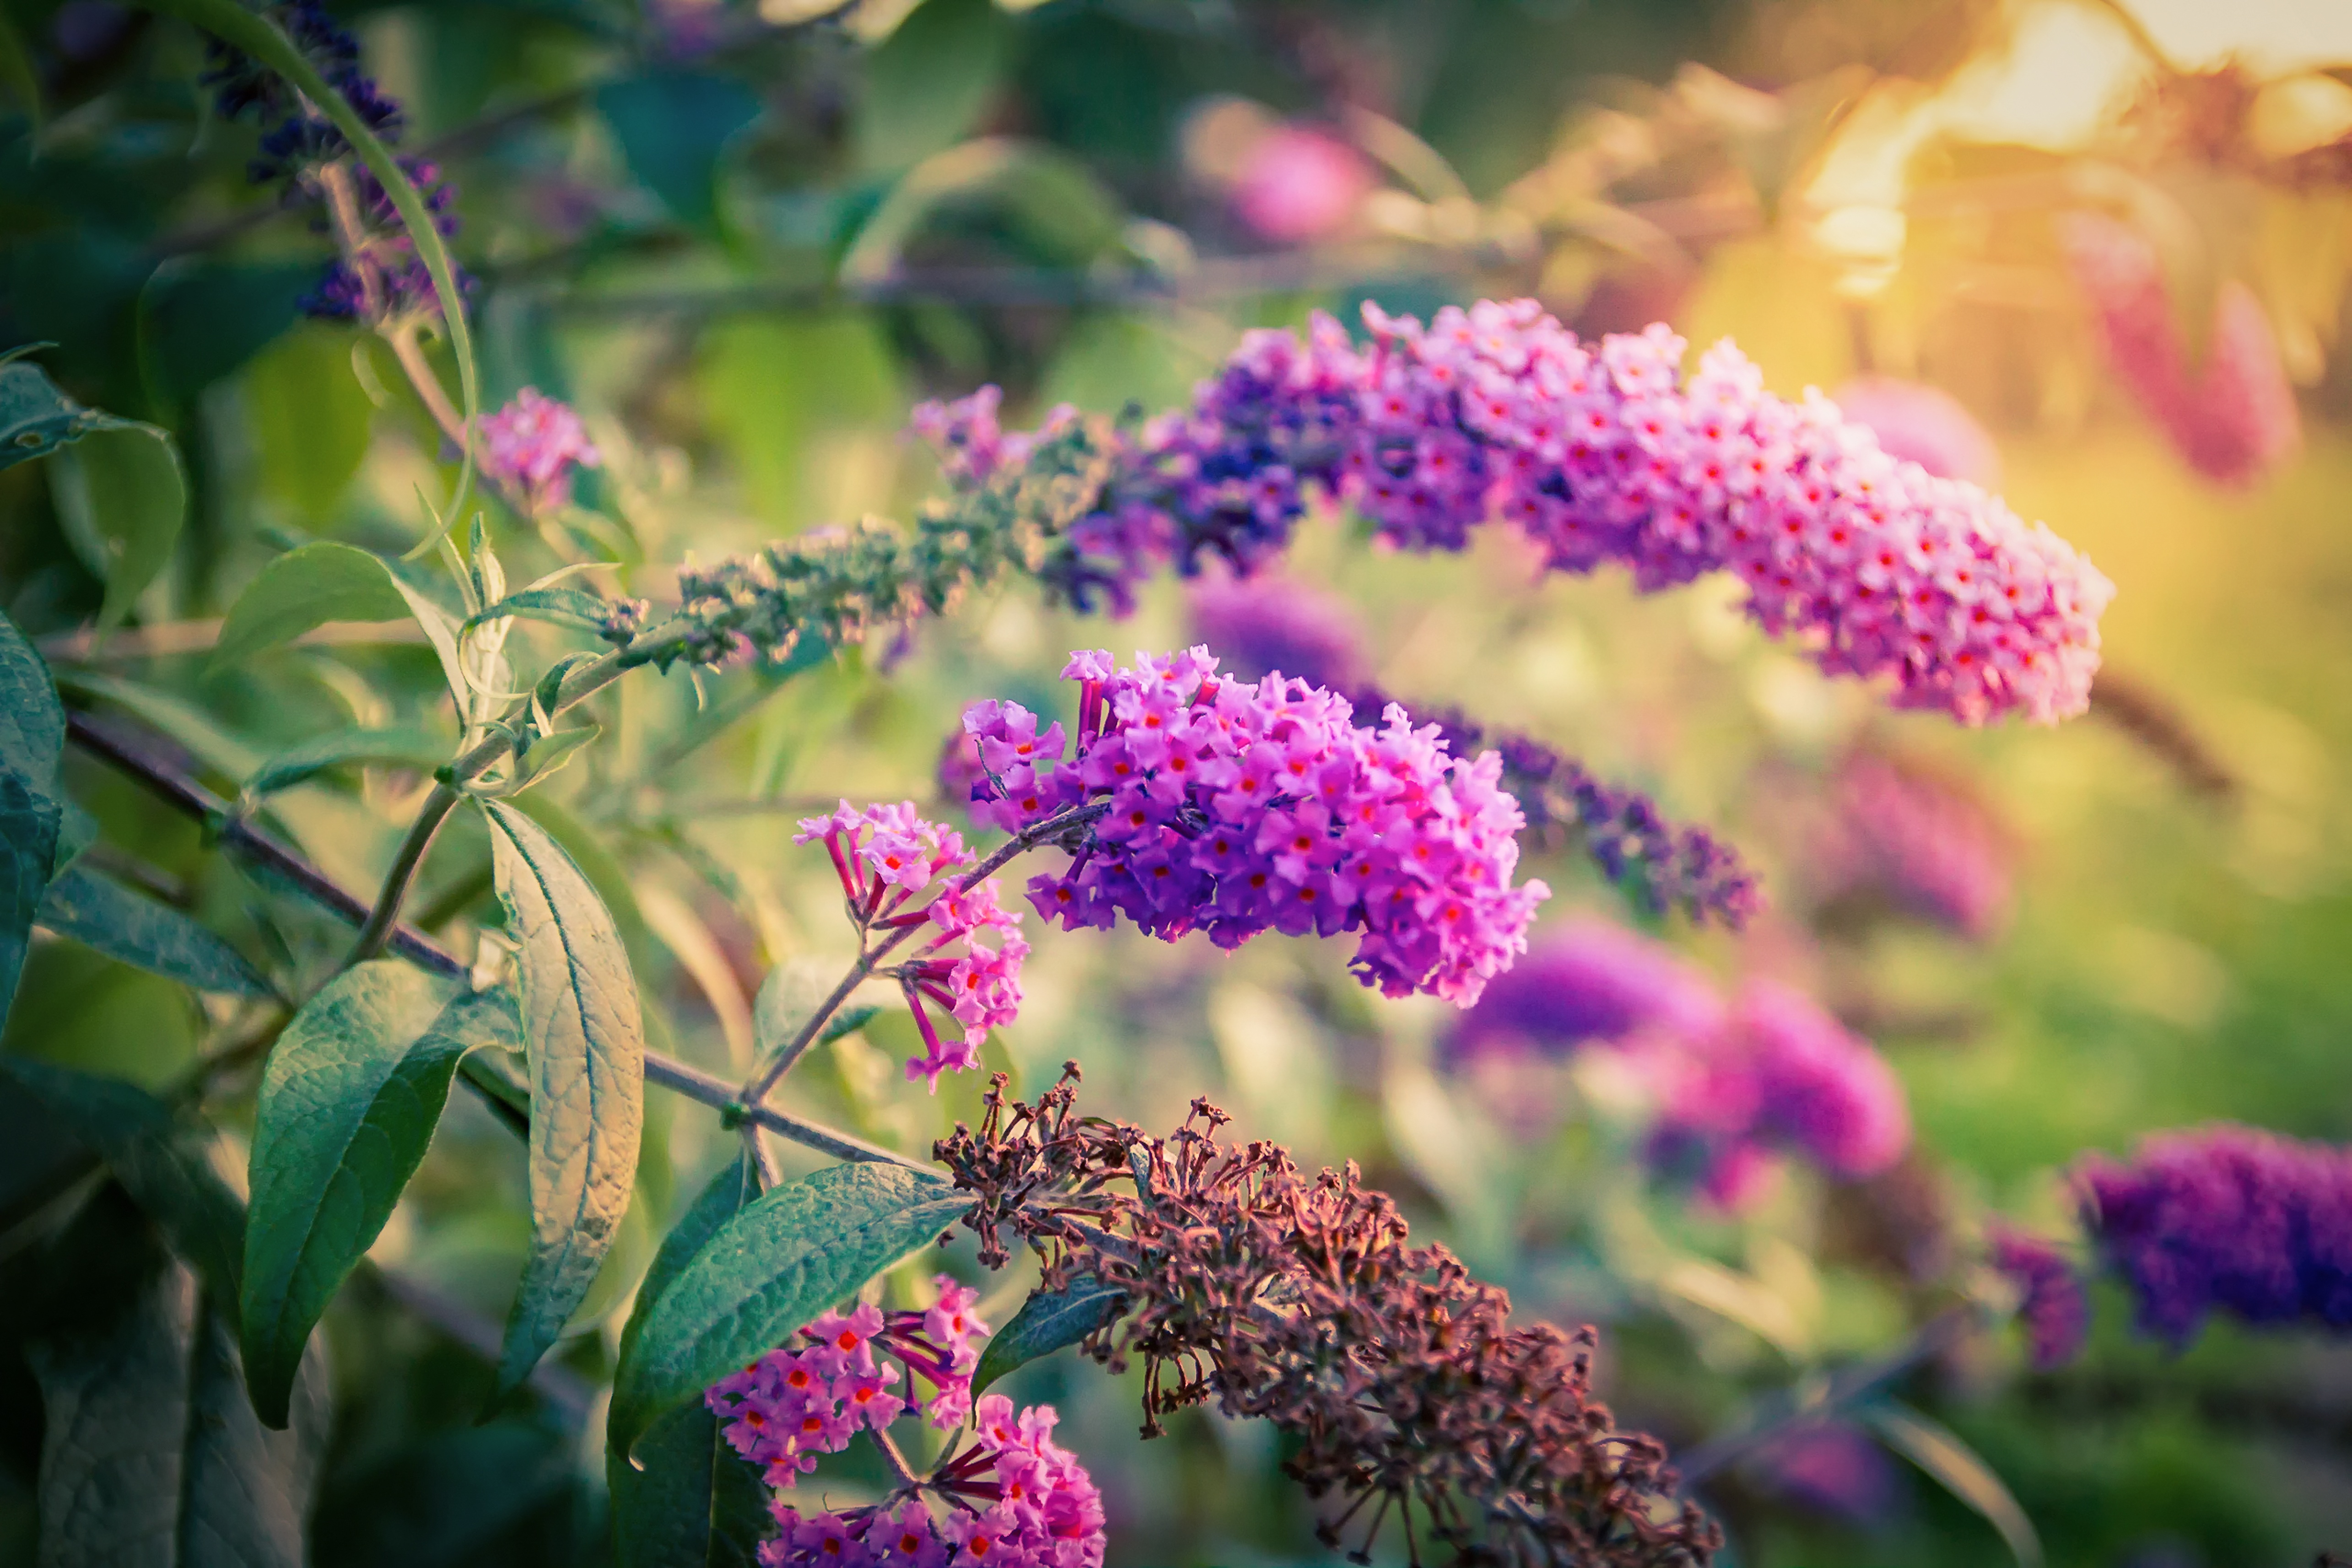
nature, branch, blossom, plant, meadow, leaf, flower, autumn, botany, garden, flora, wildflower, shrub, macro photography, flowering plant